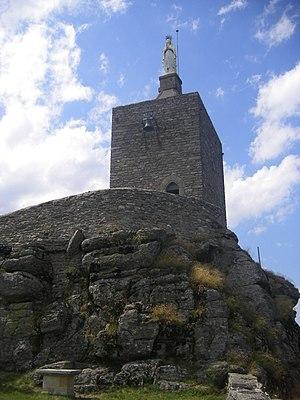
Cet article recense les églises de la Lozère, en France.
Cet article recense les monuments historiques de la Lozère, en France.
Le château de Luc est un château féodal situé à Luc en Lozère, dans l'ancienne province du Gévaudan. Il est aujourd'hui en ruine, mais depuis 1978, remis en valeur, par une association de sauvegarde, les Amis du château de Luc.